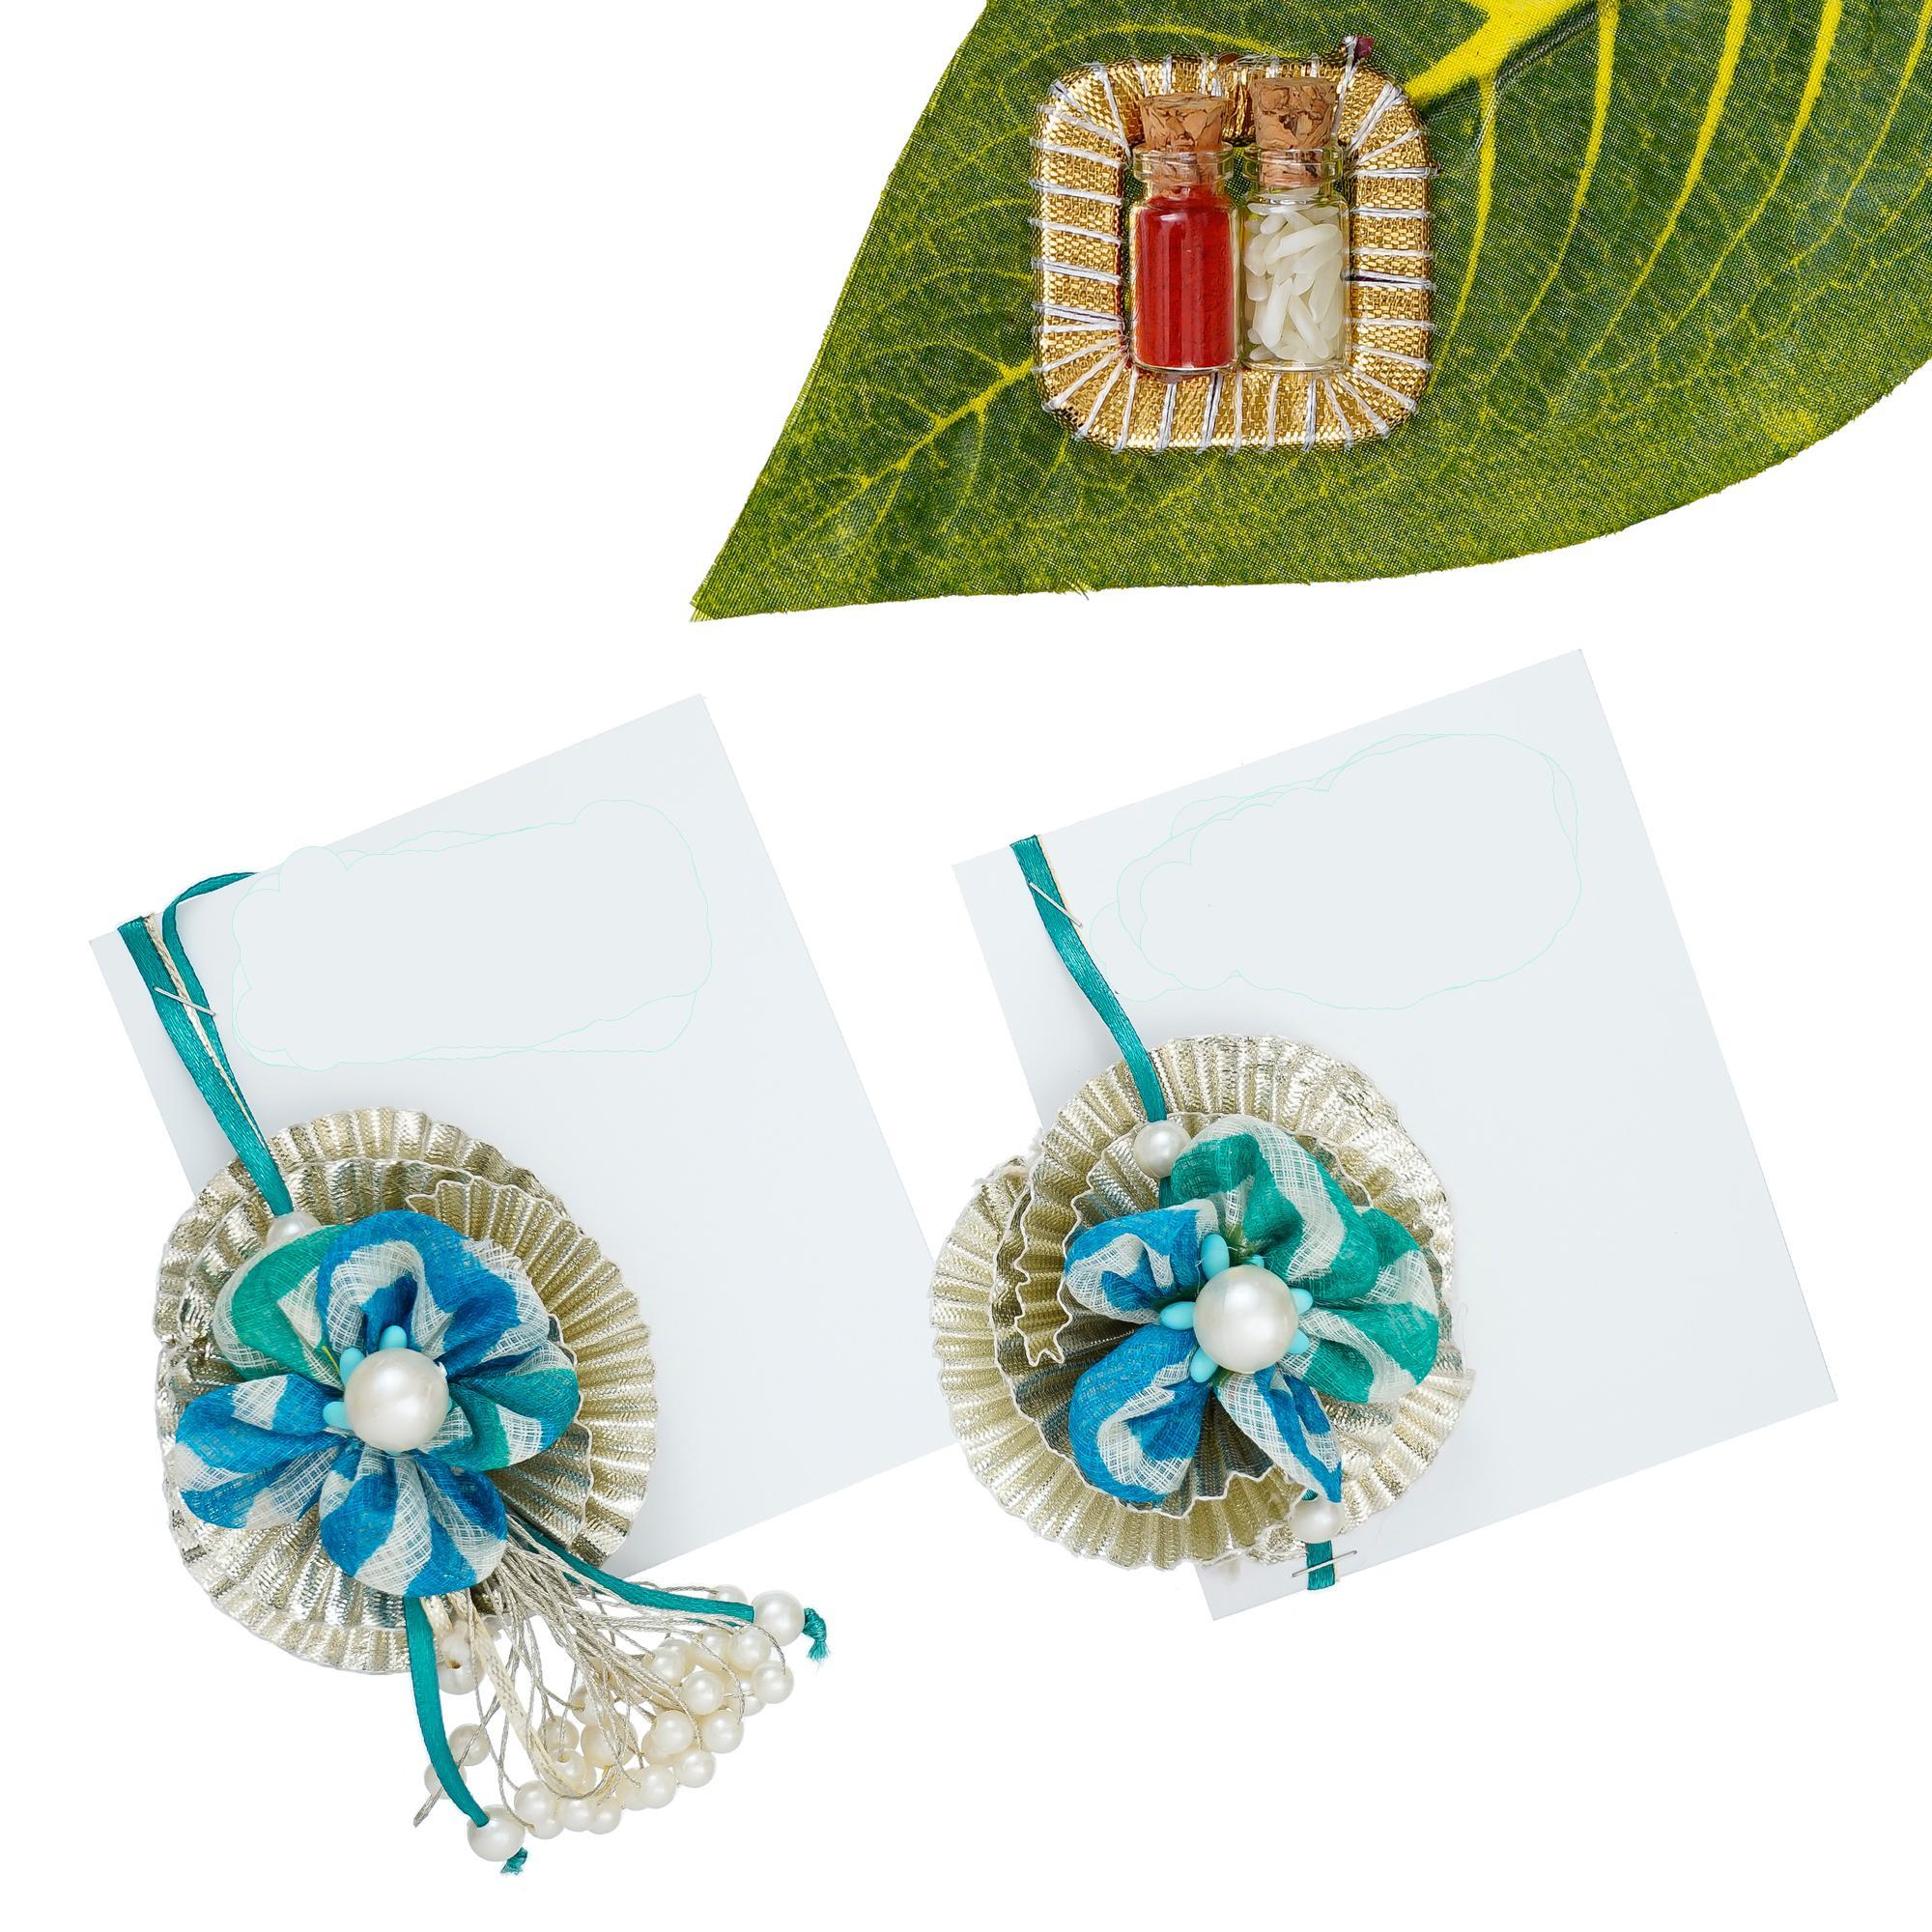
 Privaanshi Rakshabandhan Combo of 2pcs Rakhi For Bhaiya Bhabhi, Brother, Bhai, Couple Rakhi,Rakhi with Roli Chawal (Blue Lehriya)
Type: Rakhis
Brand: Privaanshi
Price: Rs. 249
 Rakhi is a time to celebrate the love-hate relationship between you and your sibling, or that someone who's "like a sibling" to you.From your rakhi brother, to that friend who's like a sister , to your pet who's been your sibling, let's get together this Rakhi and celebrate the unbreakable bond between you two. This Rakhi set include a Rakhi,Rakhi Bracelet,kumkum and chawal to make this celebration all the more special and convenient. An excellent gift option to send to your long distance sibling to honor this tradition and show your sibling you love them.Celebrate the bond of love, care, and protection with the Privaanshi Combo of 2pcs Rakhi, specially designed for Bhaiya and Bhabhi, brothers, couples, and kids. This beautifully curated set is more than just a simple Rakhi; it embodies the essence of the Raksha Bandhan festival, where sisters tie a Rakhi on their brothers' wrists, symbolizing their love and prayers for their well-being, and brothers in return pledge to protect them.
Features: Package Contains Only : Pair Of 2 Rakhi , Roli And Chawal.,Use This Beautiful Rakhi For The Blessed Occasion Of Rakhshabandhan,Gift your brother this wonderful and fabulous looking rakhi this rakshabandhan and express your love in the most amazing way,It Has Been Made From Toxic Free Materials Anti-Allergic And Safe For Skin. It Can Be Worn Over Long Time Periods Without Any Complains Of Ach And Swelling,Made by skilled labour and female workers.,Made in india